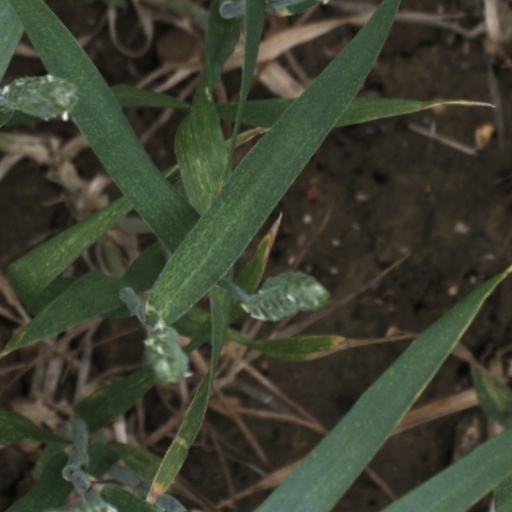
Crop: wheat